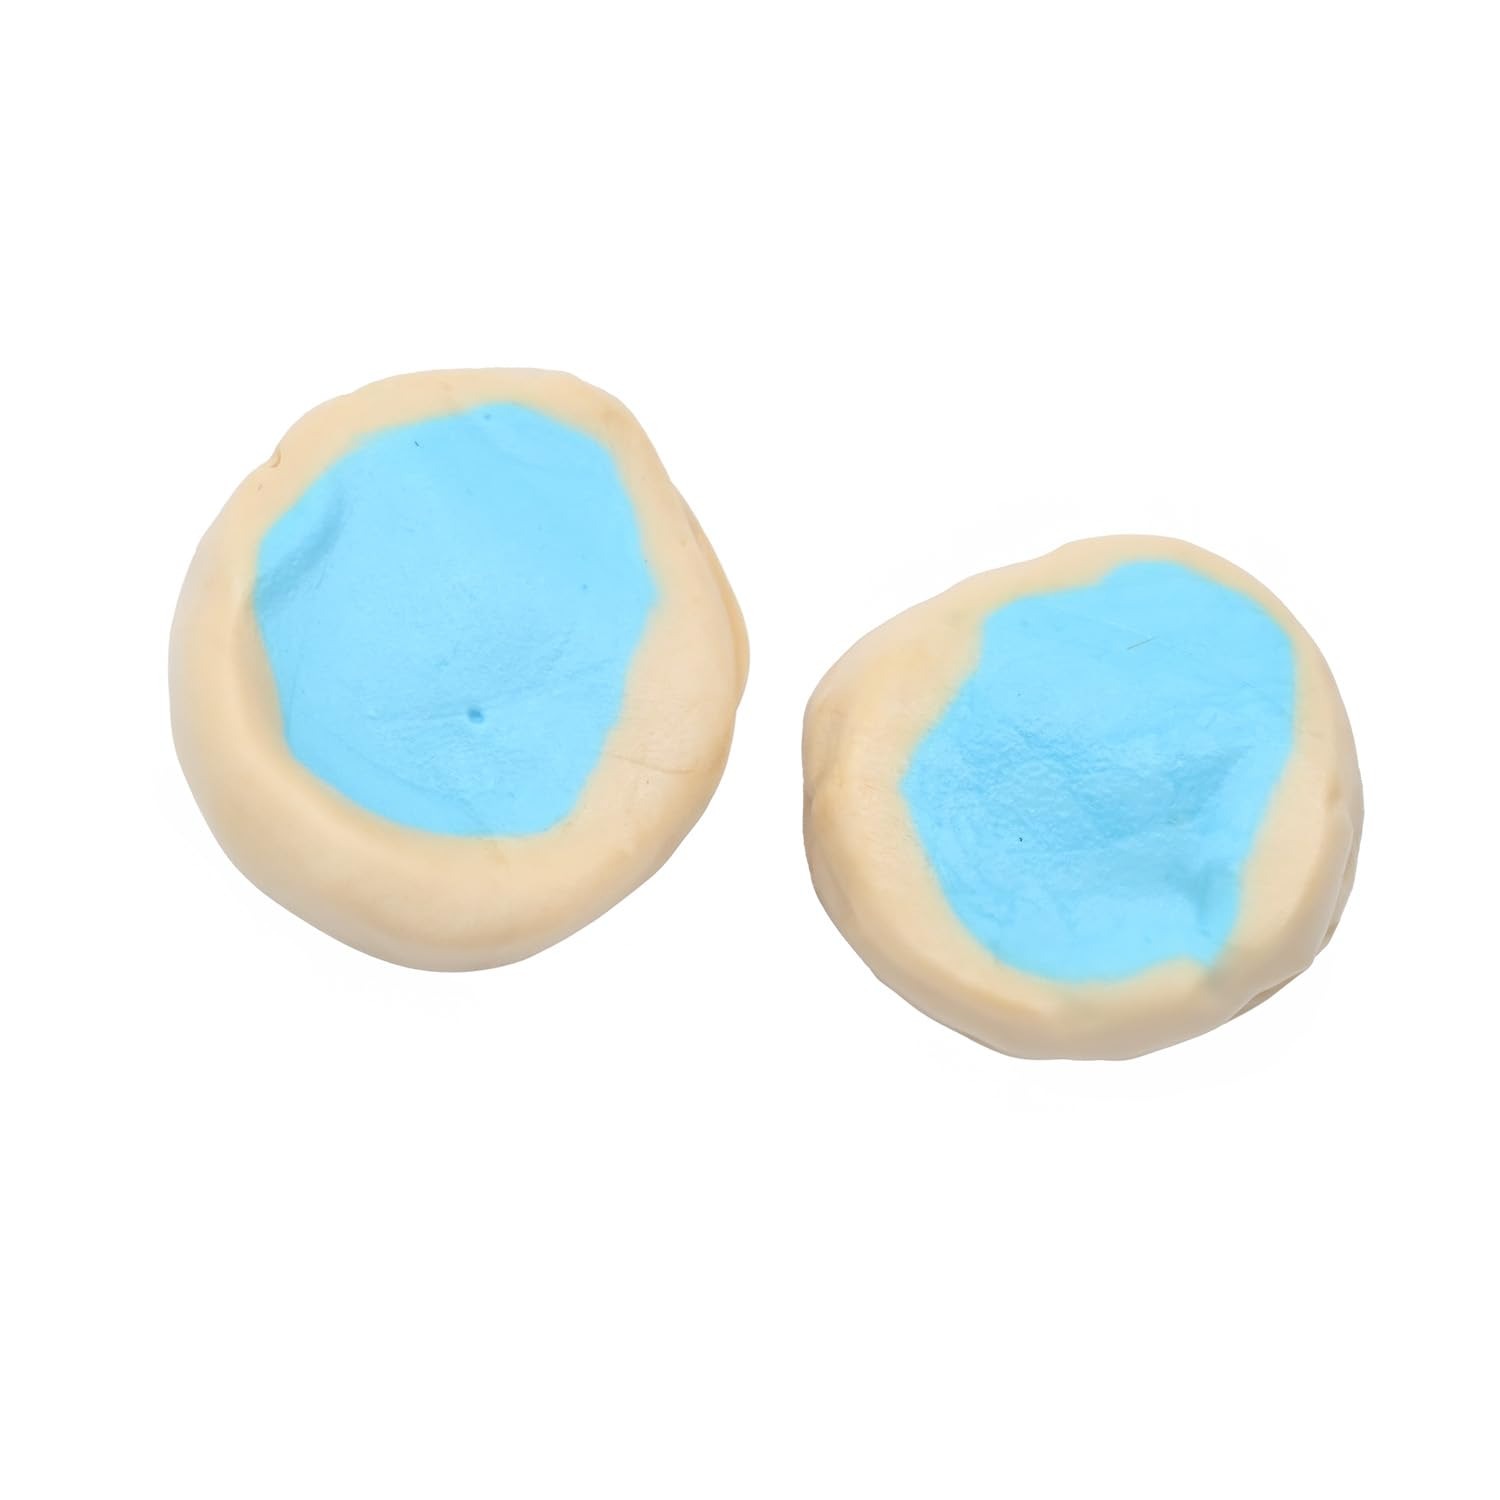
Item Name: Salt Water Taffy (Sugar Cookie, 1 Lb)
Bullet Point 1: Great Tasting Salt Water Taffy
Bullet Point 2: Over 75 Flavors To Choose From!
Bullet Point 3: Distributed/Packaged By Candy Retailer.
Bullet Point 4: Delivered in a Sealed and Resealable Stand Up Pouch With Ingredients, Nutrition, and Expiration Dated Label.
Product Description: Delivered in a Sealed and Resealable Stand Up Pouch With Ingredients, Nutrition, and Expiration Dated Label.
Value: 1.0
Unit: Count

Price: 15.9